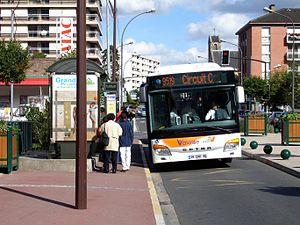
Le bus 95-19, rue du Général-Leclerc à Franconville (Val-d'Oise), France
Franconville ou Franconville-la-Garenne, nom d'usage de la municipalité, est une commune française située dans le département du Val-d'Oise, en région Île-de-France. Elle est la cinquième ville du département par sa population.
L'Organisation professionnelle des transports d’Île-de-France est l’organisation française regroupant l’ensemble des entreprises privées exploitant des lignes d'autobus régulières inscrites au plan de transport de la région d’Île-de-France.
Busval d'Oise est un réseau de bus organisé par Île-de-France Mobilités et exploité à travers huit sociétés. Le réseau dessert principalement le département du Val-d'Oise et, dans une moindre mesure, le département des Yvelines, ainsi que l'Oise. Composé de 39 lignes de bus, celles-ci relient les pôles urbains et ruraux, les gares, les zones d'activités…